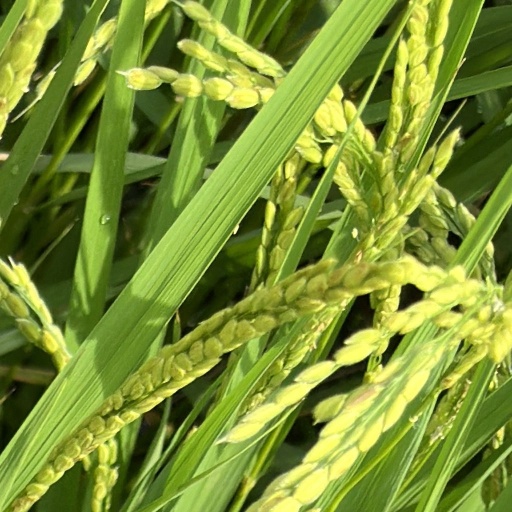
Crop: rice